La forza del destino

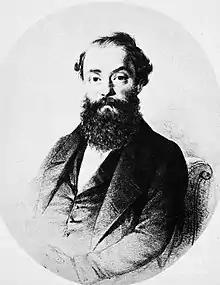
Francesco Maria Piave, librettist of the opera

The music begins with the opera's "Fate" motif, an ominous three note E unison in the brass.